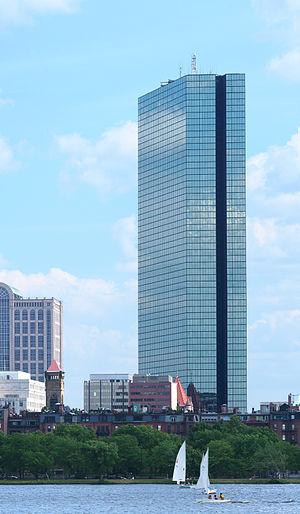
Back Bay est un quartier de Boston, dans le Massachusetts aux États-Unis, renommé pour ses rangées de maisons de pierre brune victoriennes. Il est considéré comme l'un des exemples les mieux conservés de l'aménagement urbain du XIXᵉ siècle aux États-Unis, ainsi que de nombreux bâtiments individuels ayant un intérêt architectural et culturel important comme la Bibliothèque publique de Boston. C'est aussi une destination commerciale de Boston et s'y trouve aussi certains des plus hauts immeubles de bureaux de Boston, tel le Hynes Convention Center, et de nombreux grands hôtels.